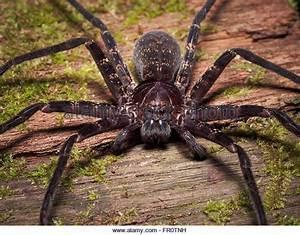
spider